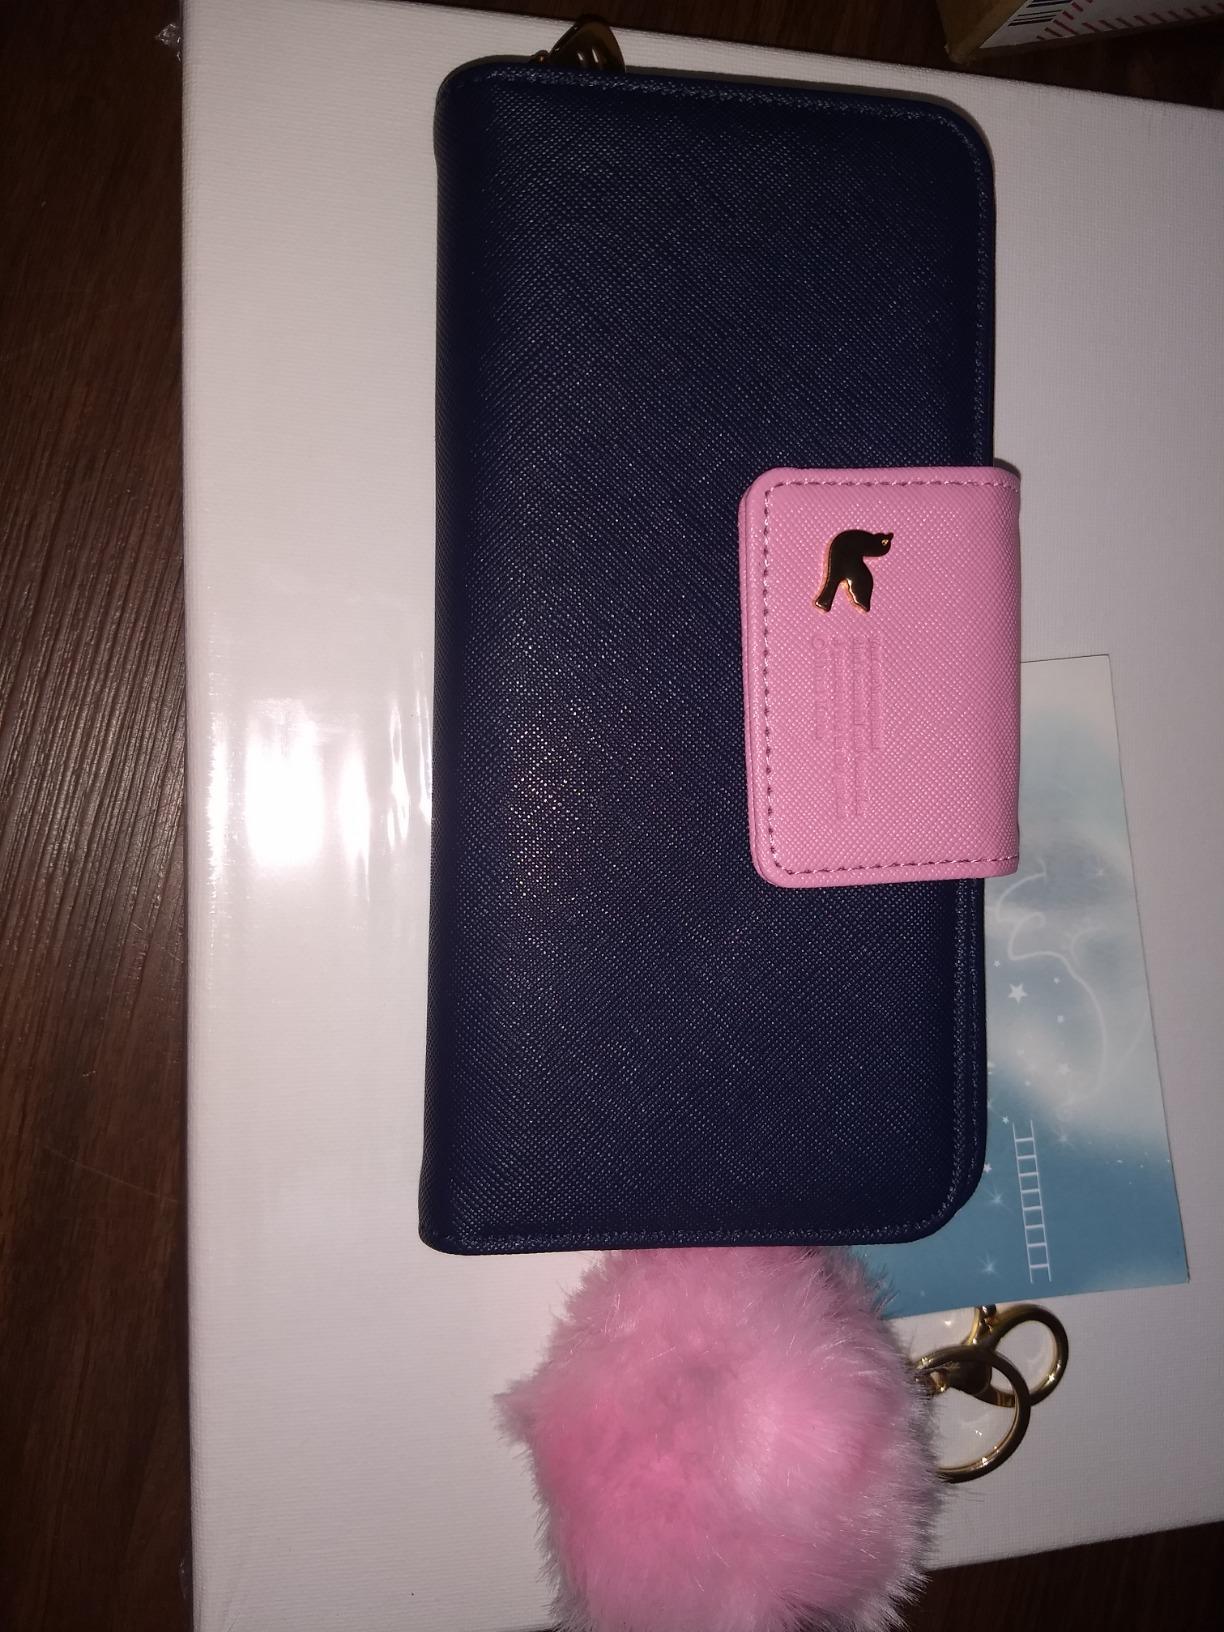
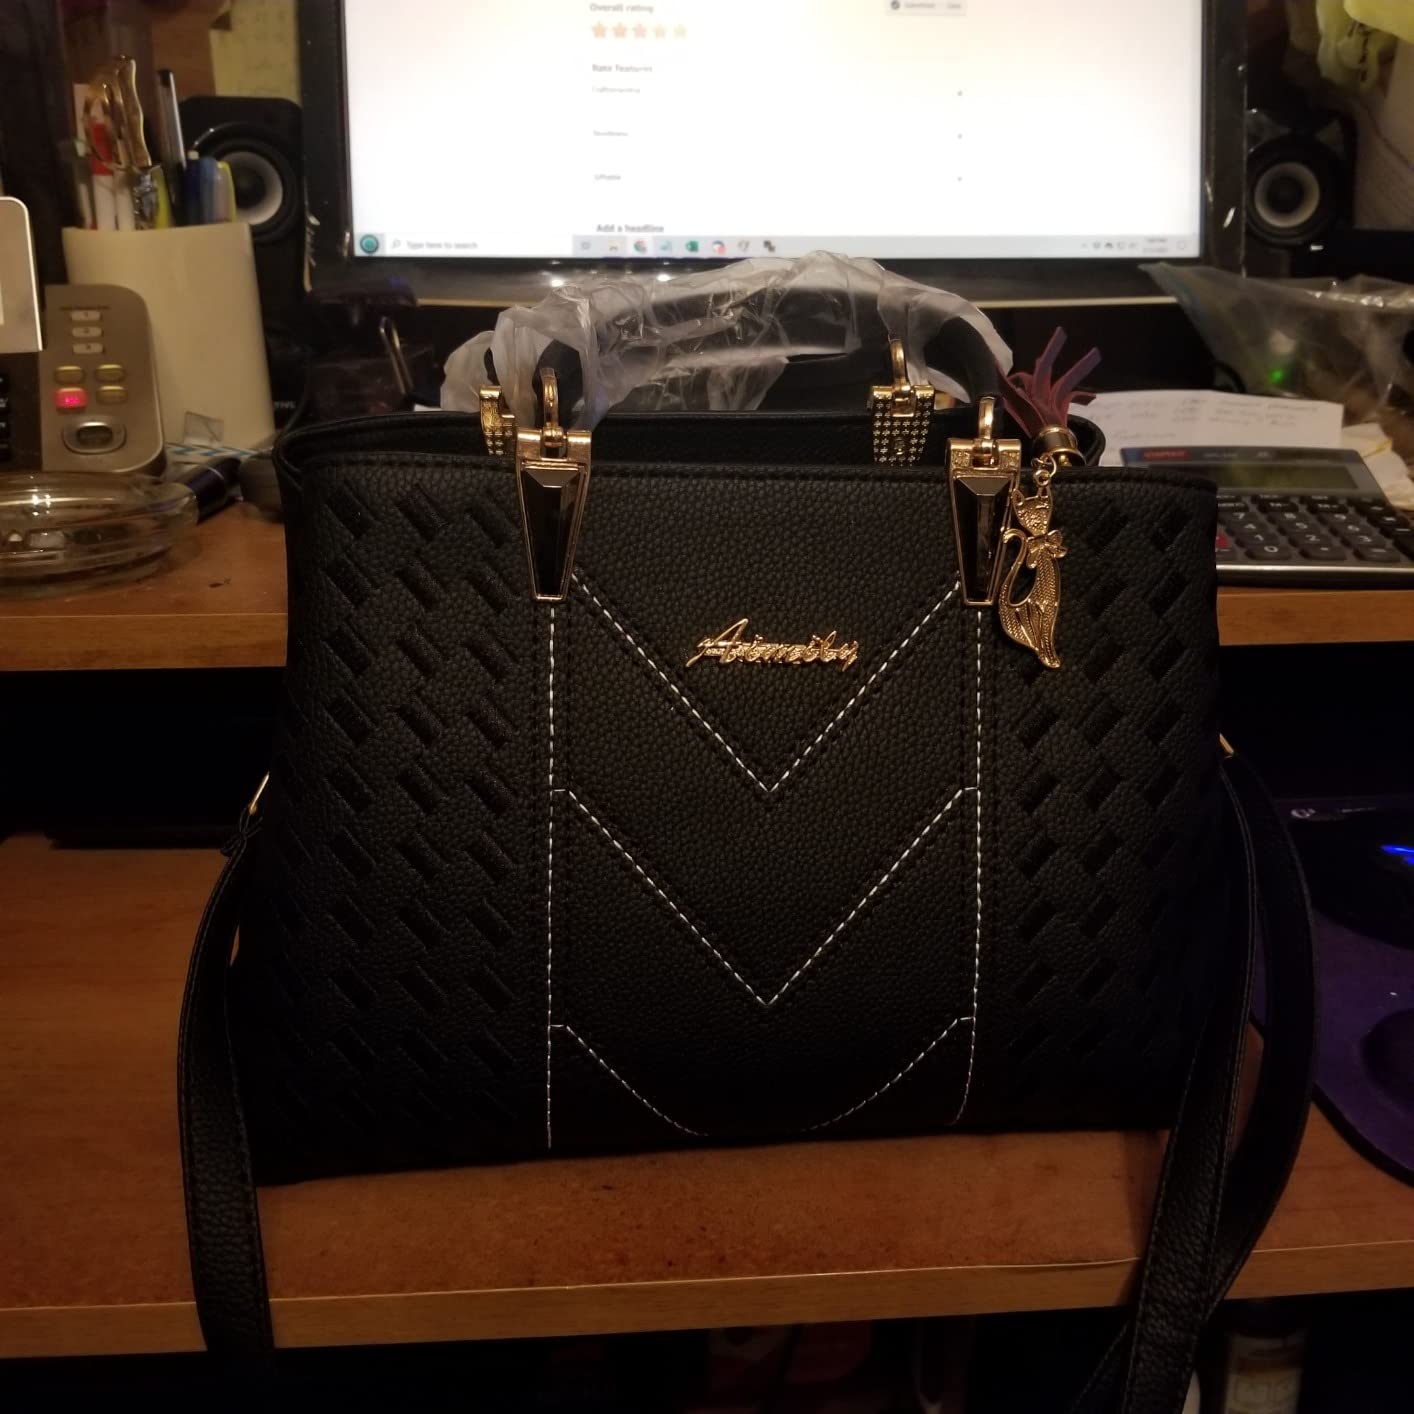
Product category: accessories_handbag
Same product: no